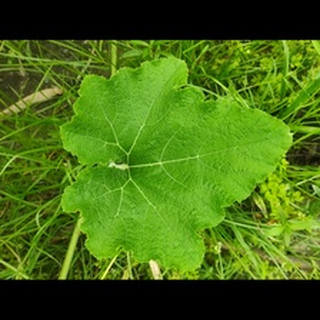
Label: healthy_pumpkin